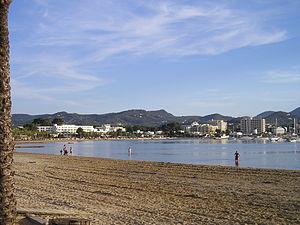
Cet article donne la liste des plages d'Ibiza, île Baléare.